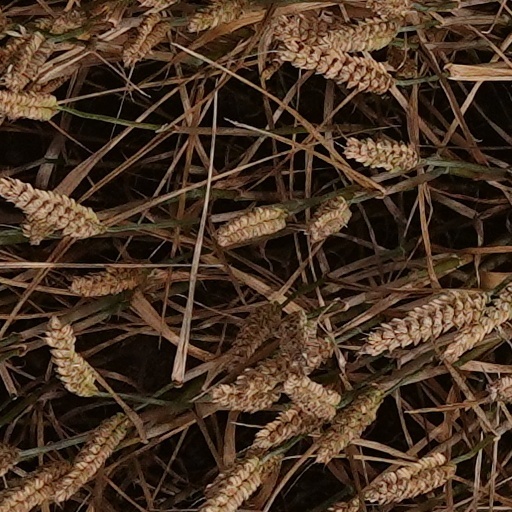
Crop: wheat